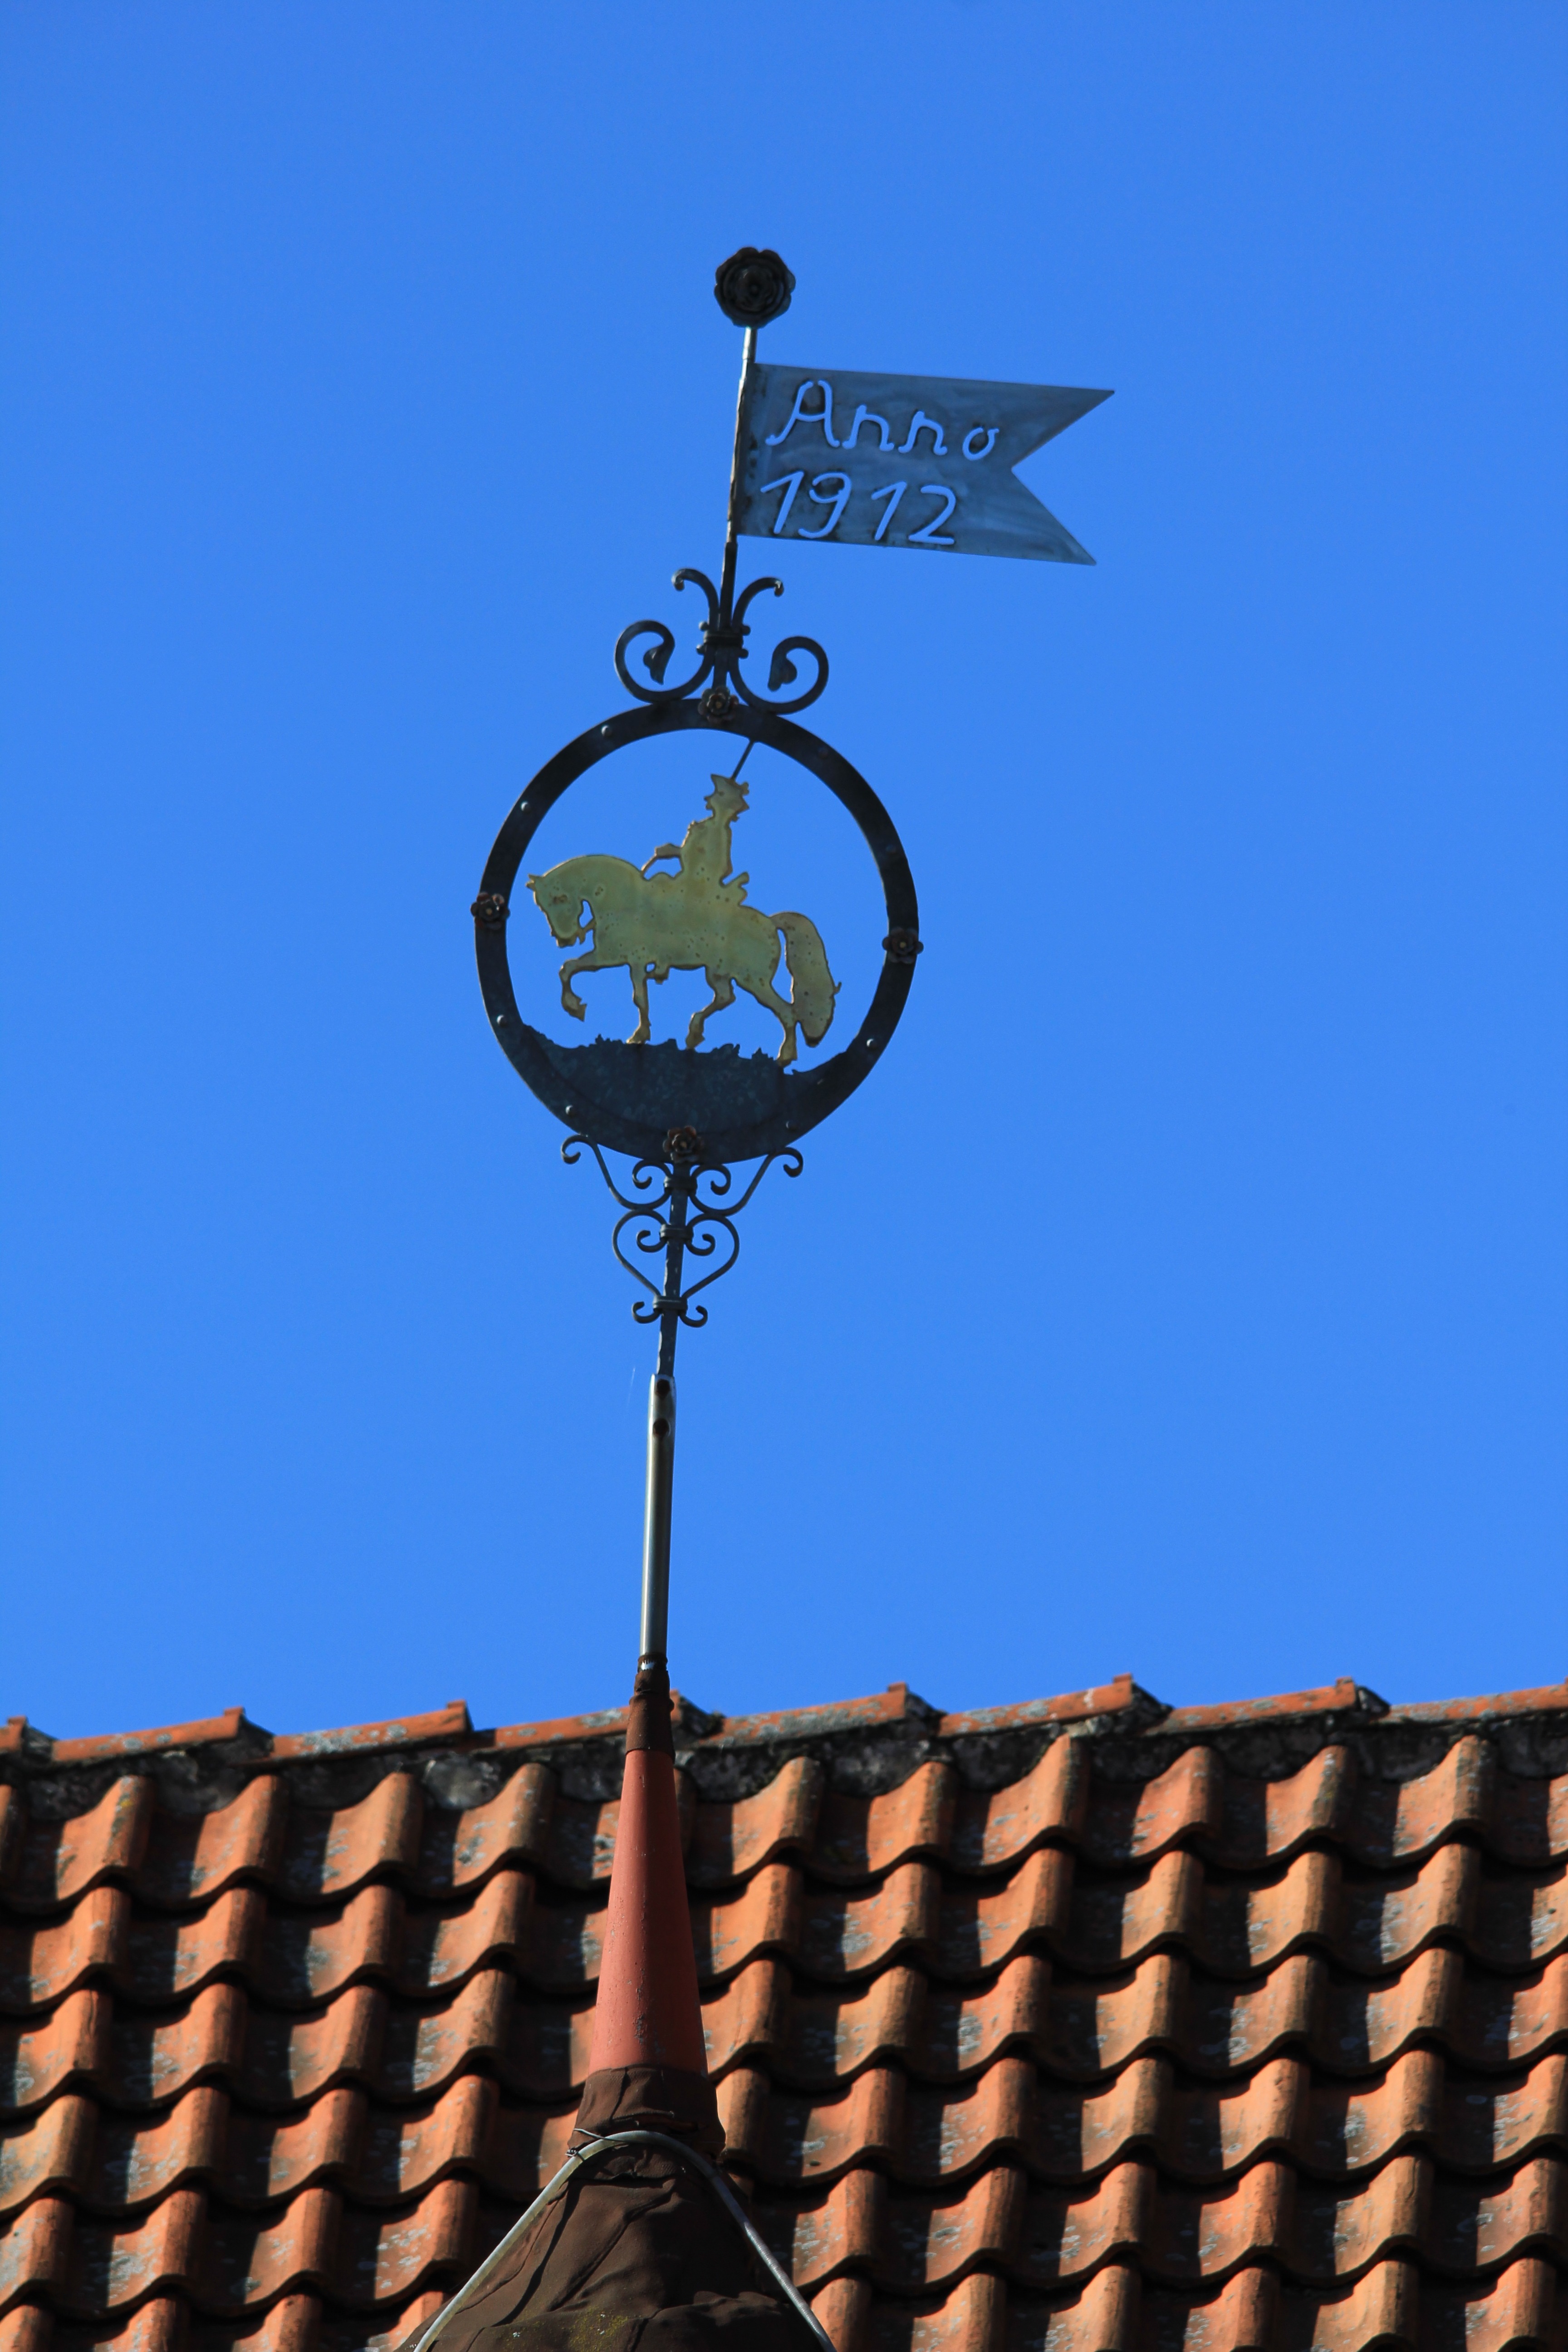
sky, roof, animal, horse, tile, blue, street light, lighting, light fixture, weathervane, reiter, gable